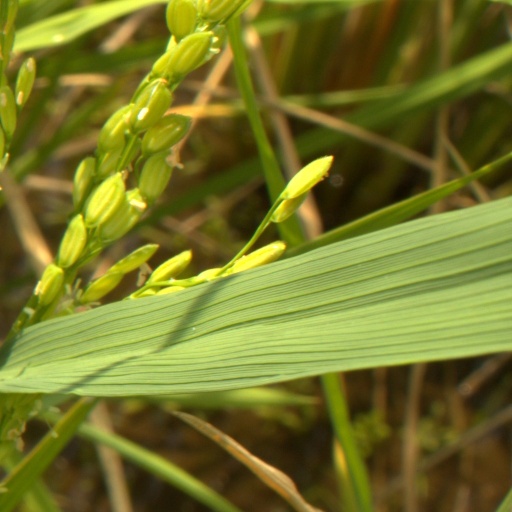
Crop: rice